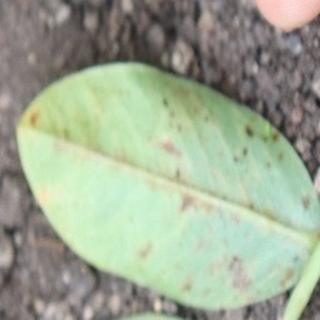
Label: groundnut_rust